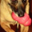
Label: dog